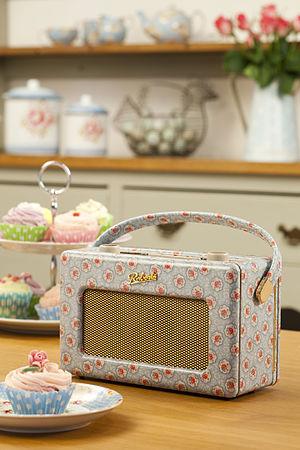
Cath Kidston Limited, fondée le 13 avril 1993 par Cath Kidston, est une entreprise britannique qui commercialise sous l'enseigne Cath Kidston des vêtements et des objets imprimés de motifs floraux.